Patrice Talon

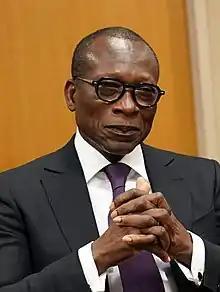
Talon in 2020

Patrice Guillaume Athanase Talon (born 1 May 1958) is a Beninese politician and businessman who has been serving as the eighth president of Benin since 2016.